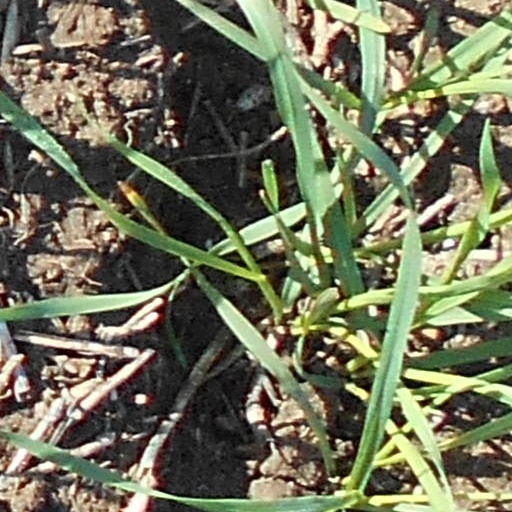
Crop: wheat